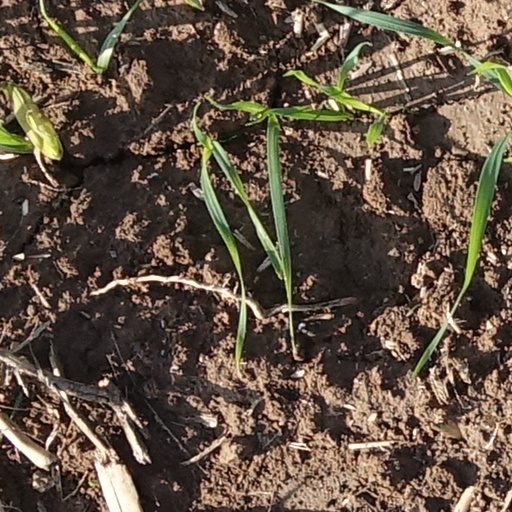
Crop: wheat